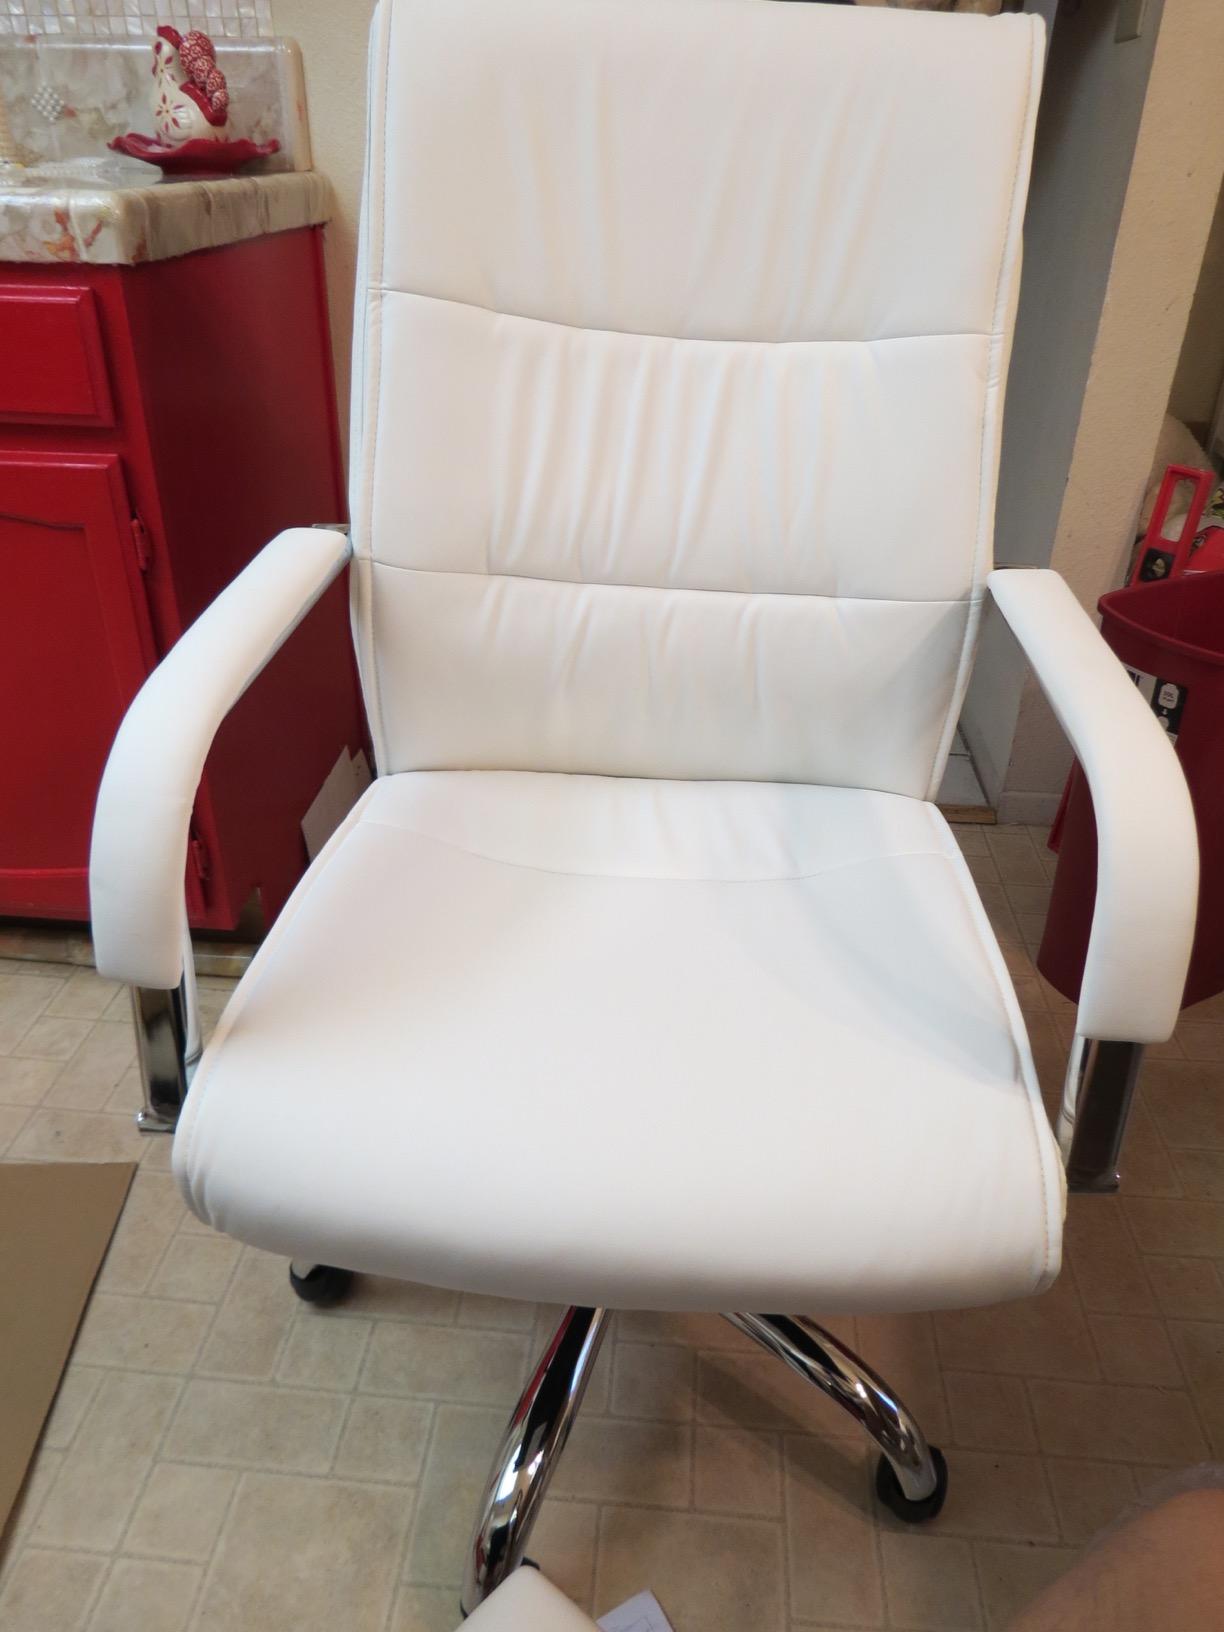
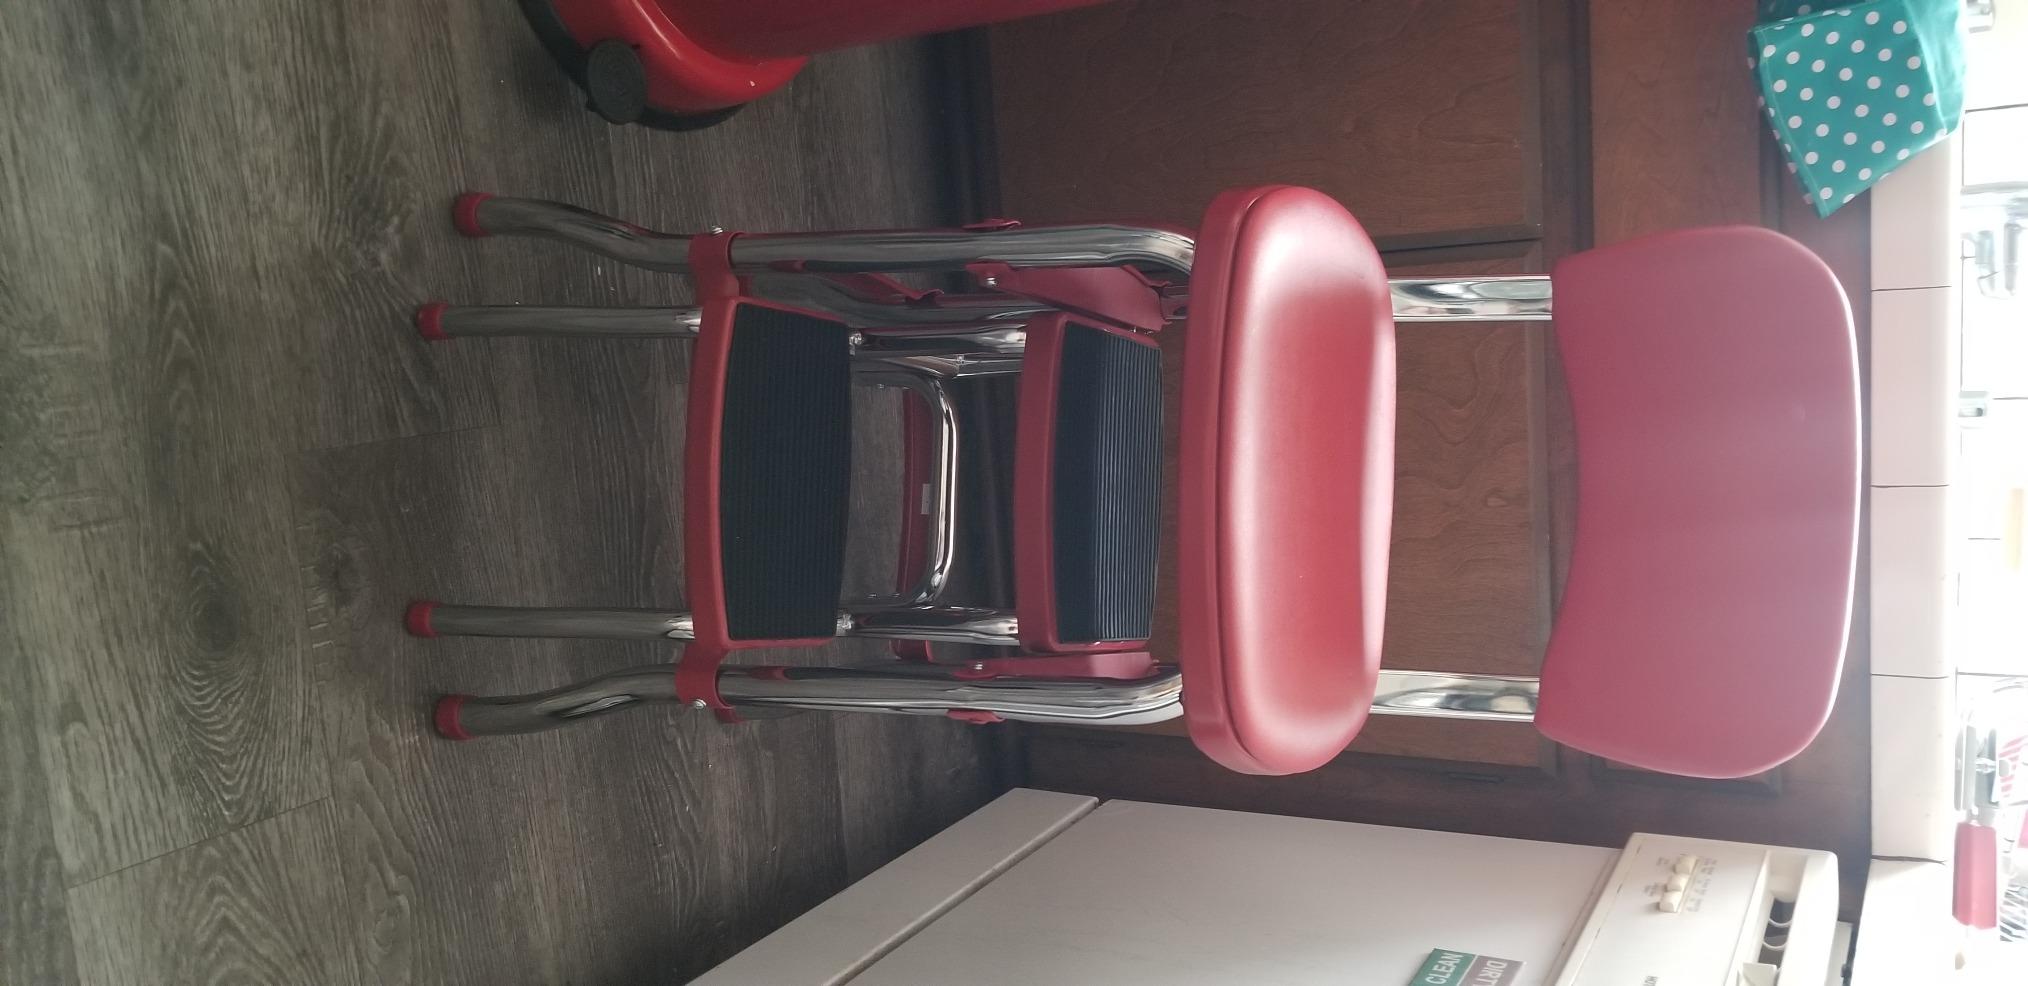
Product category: items_chair
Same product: no